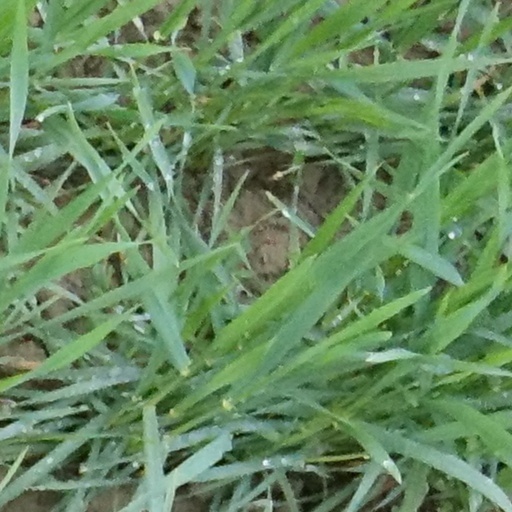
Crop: wheat